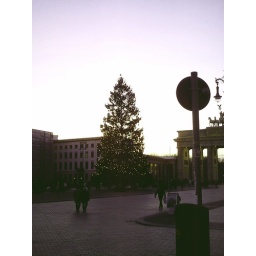
...there's no street sign and that trash bin in the picture. it would have worked, i guess..